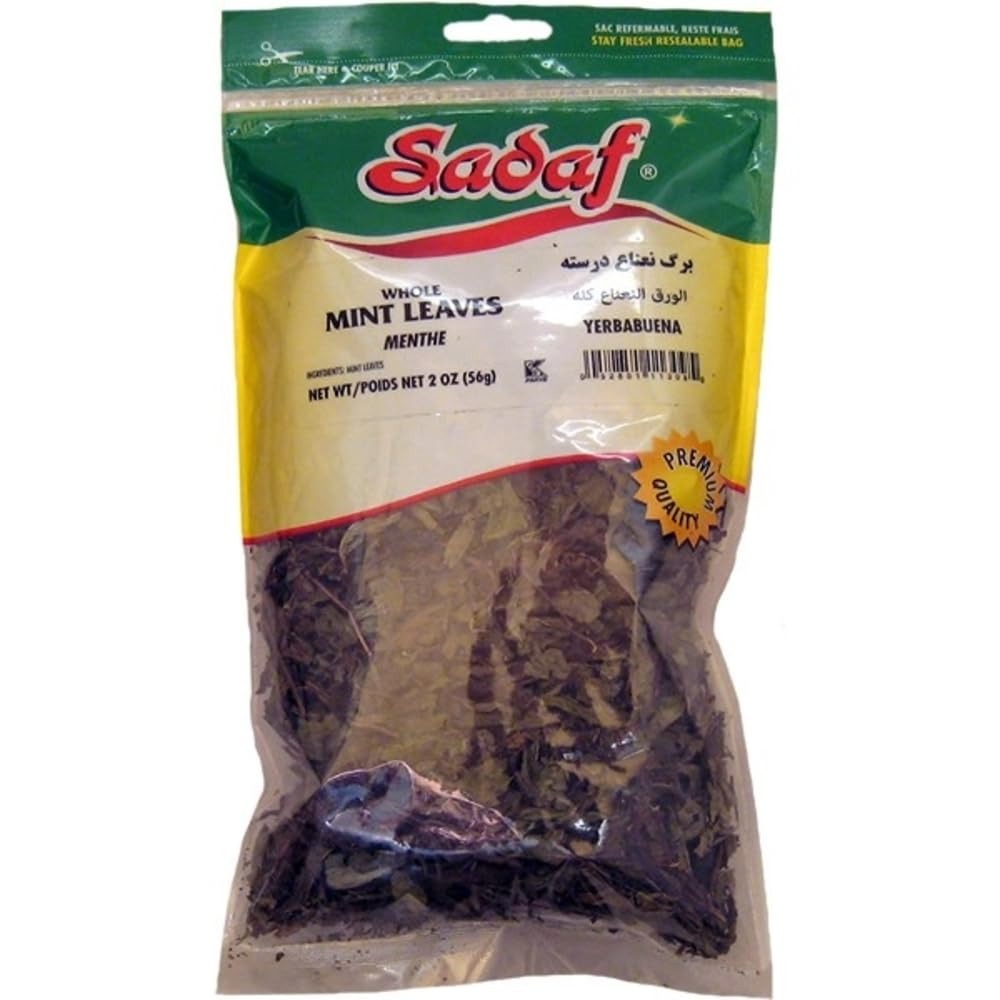
Item Name: Sadaf Whole Mint Leaves - Dried Mint Leaves for Cooking & Food Flavoring - Middle Eastern Cuisine - Spices & Seasonings - Kosher - 2 oz Resealable Bag
Bullet Point 1: VERSATILE CULINARY INGREDIENT: Infuse teas, create minty cocktails, or add a burst of flavor to salads, soups, and sauces with these whole mint leaves. The perfect addition to your pantry
Bullet Point 2: FLAVOR: Elevate your dishes with the fresh, authentic and delightful flavor of Sadaf Mint Leaves, adding a refreshing twist to your culinary creations. Ideal to enhance both sweet and savory dishes
Bullet Point 3: INVIGORATING AROMA: The vibrant aroma of Sadaf Mint Leaves uplifts your senses, bringing a delightful freshness to your kitchen and dining experience.
Bullet Point 4: PREMIUM QUALITY: Each 2 oz package contains carefully selected and packaged mint leaves, ensuring optimal flavor and vibrant green color.
Bullet Point 5: CONVENIENT PACKAGING: The 2 oz size provides an ample supply of high-quality Sadaf Mint Leaves, allowing you to easily store and use them whenever needed.
Product Description: Sadaf Mint Leaves | Whole - 2 oz. are a versatile and aromatic herb that brings a refreshing touch to your culinary endeavors. These whole mint leaves are carefully selected and packaged to preserve their natural freshness and vibrant green color. These mint leaves provide a fresh and cool flavor that enhances both sweet and savory dishes. They can be used to infuse teas, create minty cocktails, or add a burst of flavor to salads, soups, and sauces. The delightful aroma of these whole mint leaves can uplift your senses and bring a vibrant freshness to your kitchen. Their invigorating scent adds an extra dimension to your culinary creations. The convenient packaging allows for easy storage and use whenever you need a touch of mint in your recipes. Whether you want to create refreshing beverages, add a zesty twist to your dishes, or simply enjoy the invigorating aroma, these whole mint leaves are the perfect choice to elevate your cooking
Value: 2.0
Unit: Ounce

Price: 9.99